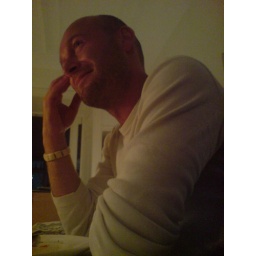
bar en kev in the house